Ashburton, Devon

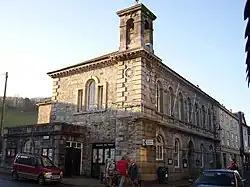
Ashburton Town Hall

The parish church of St Andrew is a Grade One Building and a fine building of the 15th century with a tall tower and two aisles. The 15th-century church tower includes sculptures by Herbert Edmund Read (1885–1951), who also carved the oak reredos; this is not the art historian Herbert Read. One window has stained glass designed by C. E. Kempe. The porch is partly Norman.